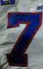
Number: 7